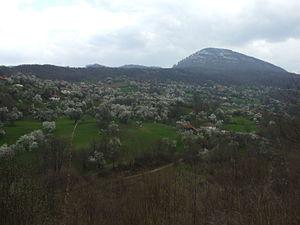
Drenovac est un village de Serbie situé sur le territoire de la Ville de Vranje, district de Pčinja. Au recensement de 2011, il comptait 117 habitants.